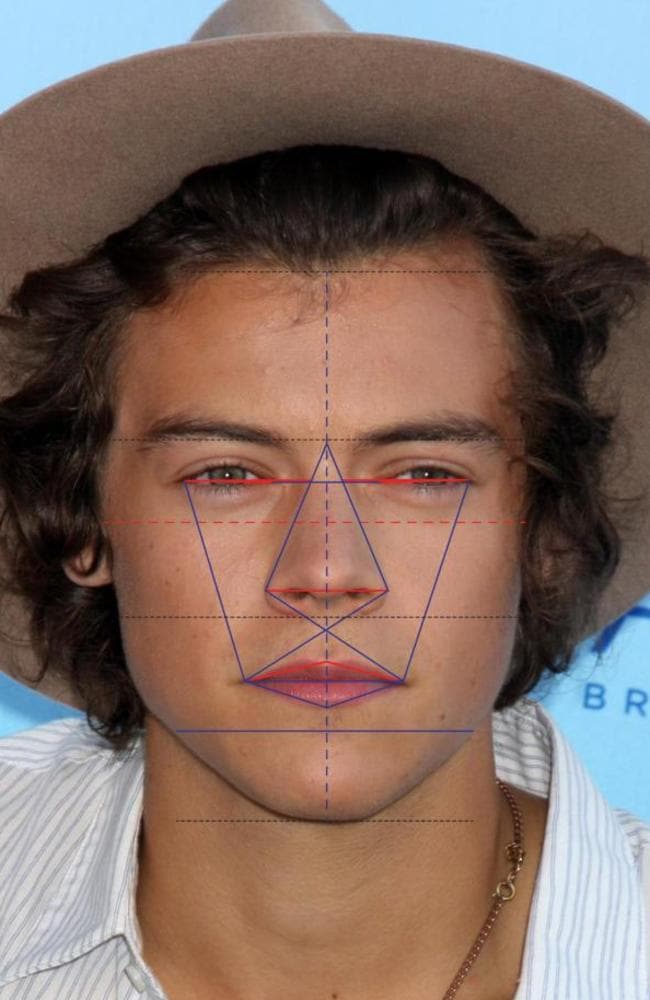
Portrait style: Real Portrait